Bust of Sojourner Truth (U.S. Capitol)

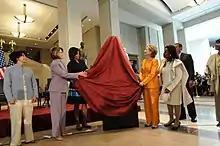
(L–R) Artis Lane, Nancy Pelosi, Michelle Obama and Hillary Clinton at the unveiling of the bust

The sculpture was unveiled on April 28, 2009, in Emancipation Hall in the Capitol Visitor Center. It was the first sculpture of an African-American woman to be on display in the Capitol. First Lady Michelle Obama, Speaker of the House Nancy Pelosi, Secretary of State Hillary Clinton, and Representative Sheila Jackson Lee were among those who offered remarks at the unveiling. Representative Lee introduced the bill, House Congressional Resolution 86, that led to the establishment of a statue to Truth in the Capitol. The National Congress of Black Women was a major contributor; they raised funds over many years to underwrite the bust.